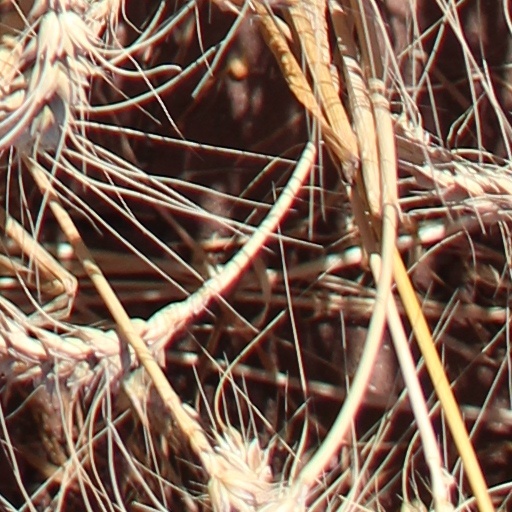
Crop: wheat